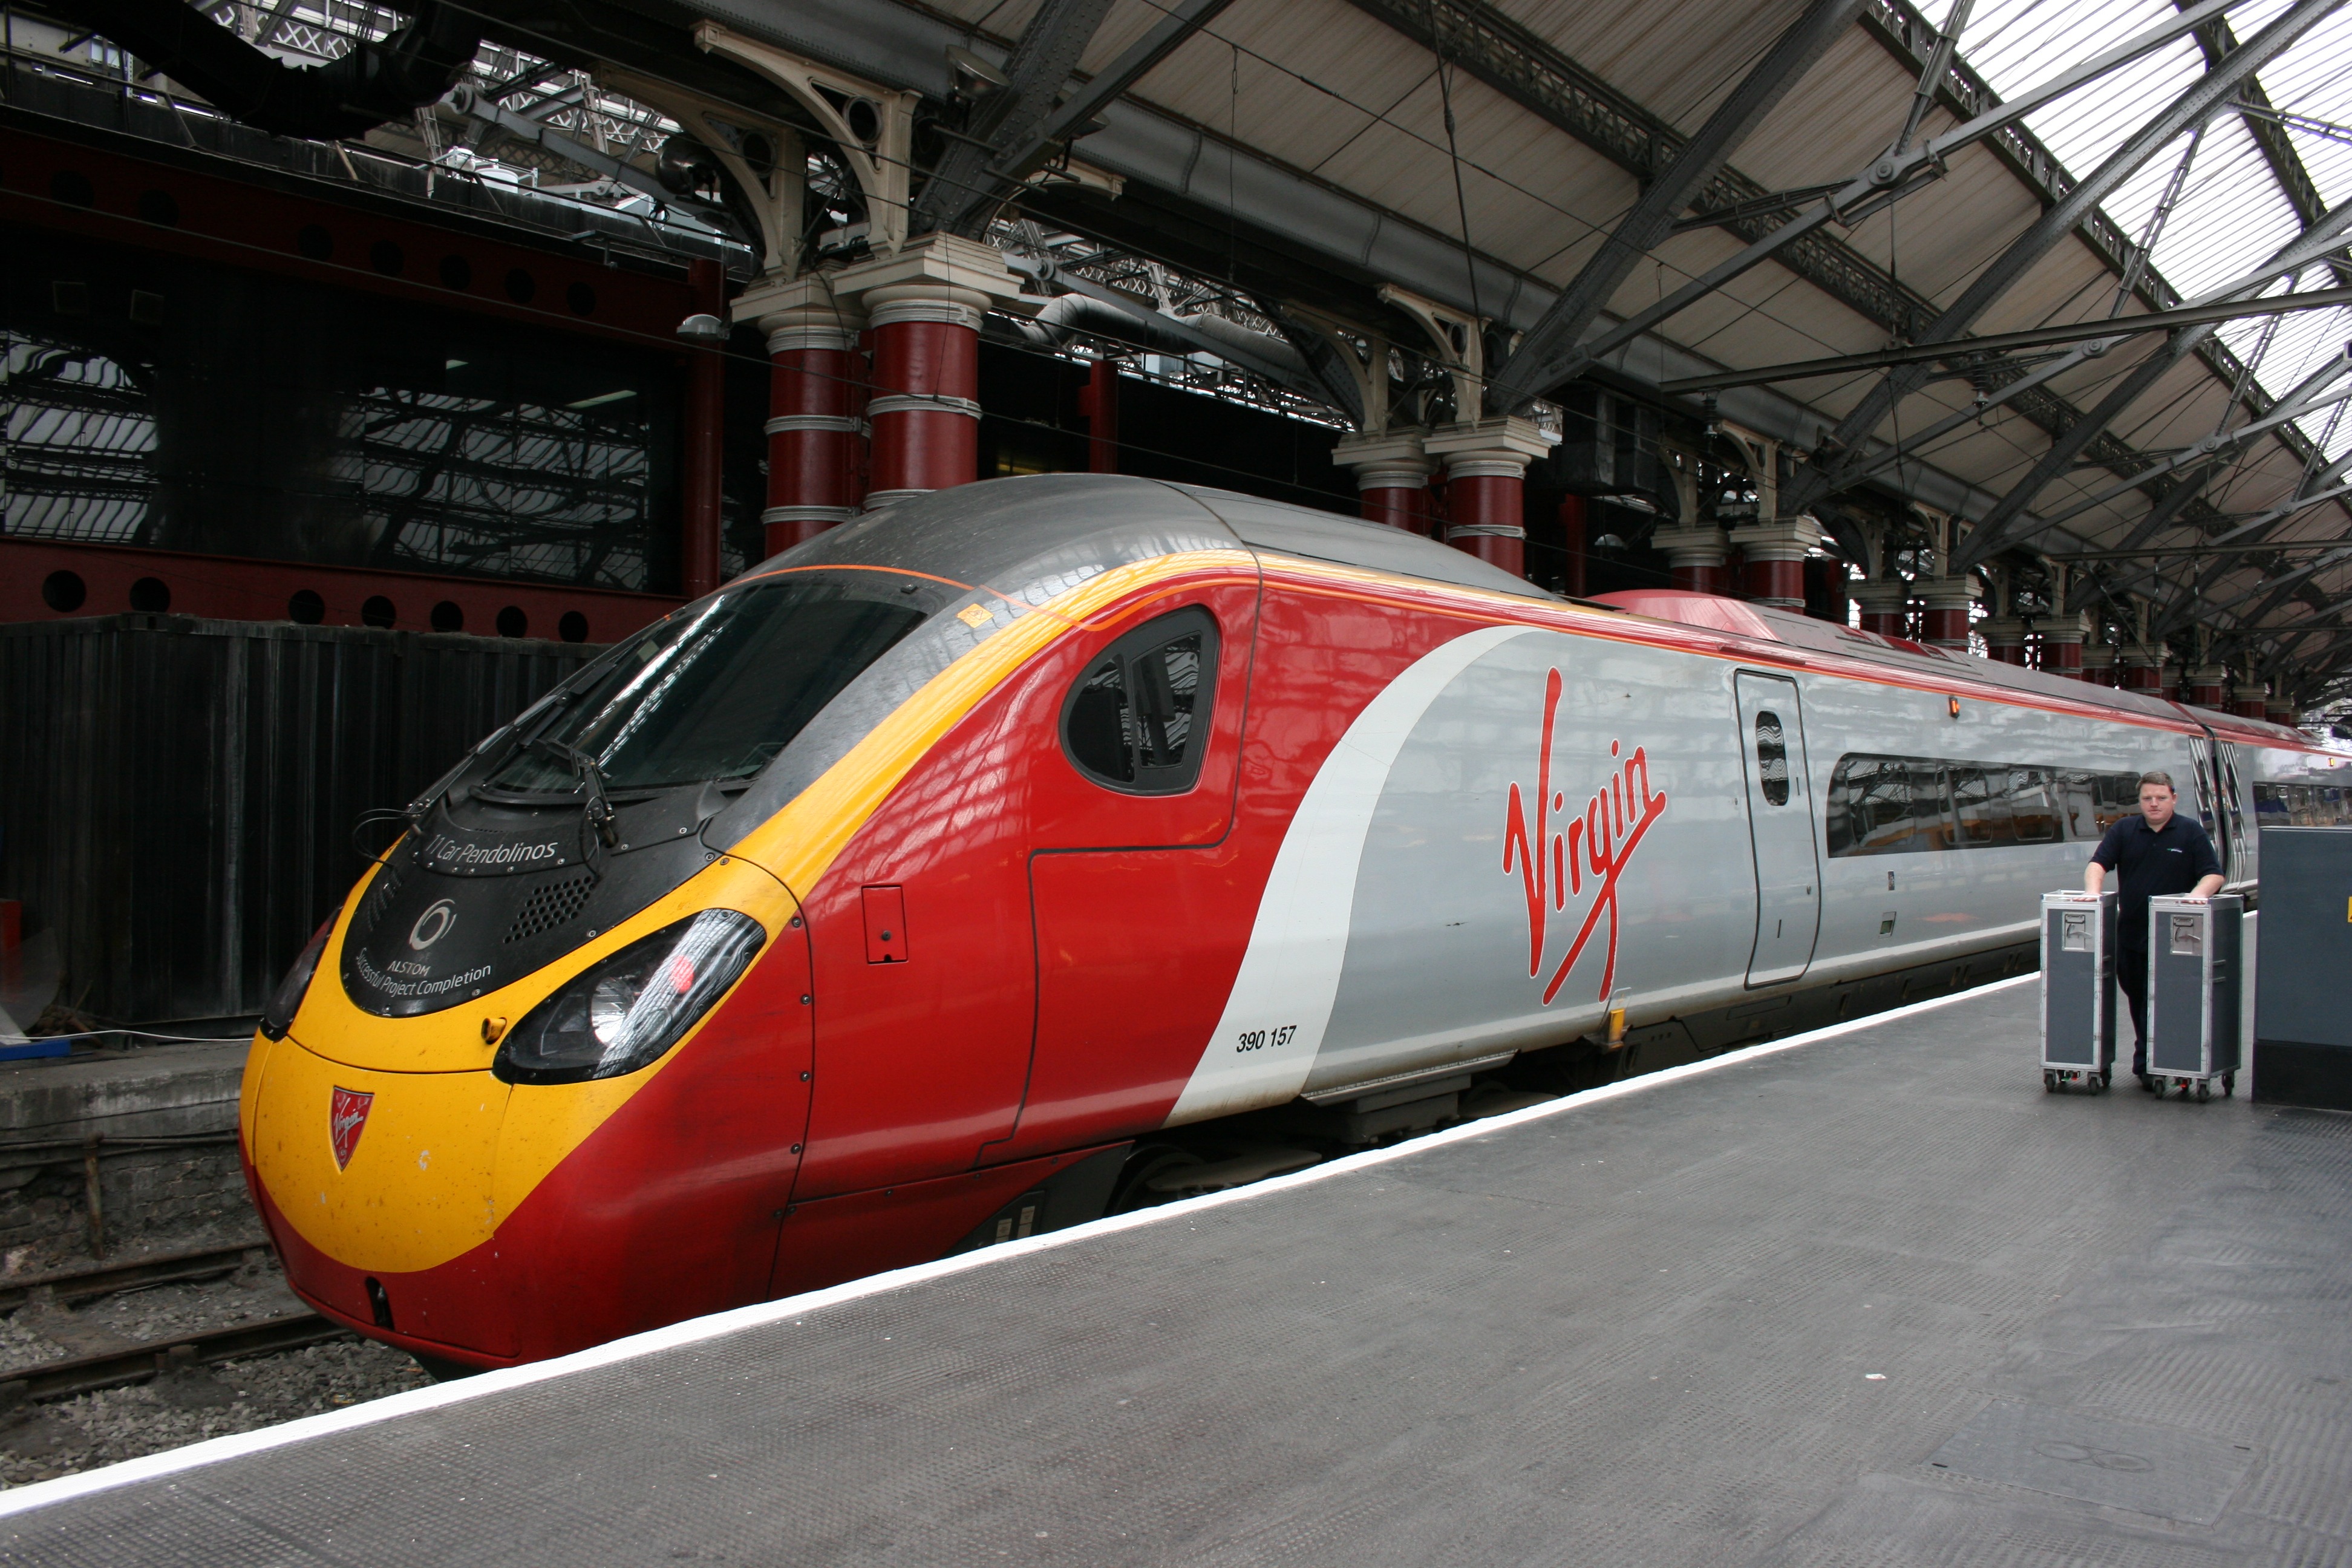
train, transport, vehicle, public transport, liverpool, rail transport, tgv, bullet train, land vehicle, metropolitan area, automotive design, high speed rail